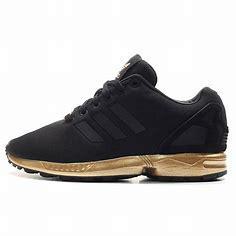
Brand: Adidas
Model: ZX Flux